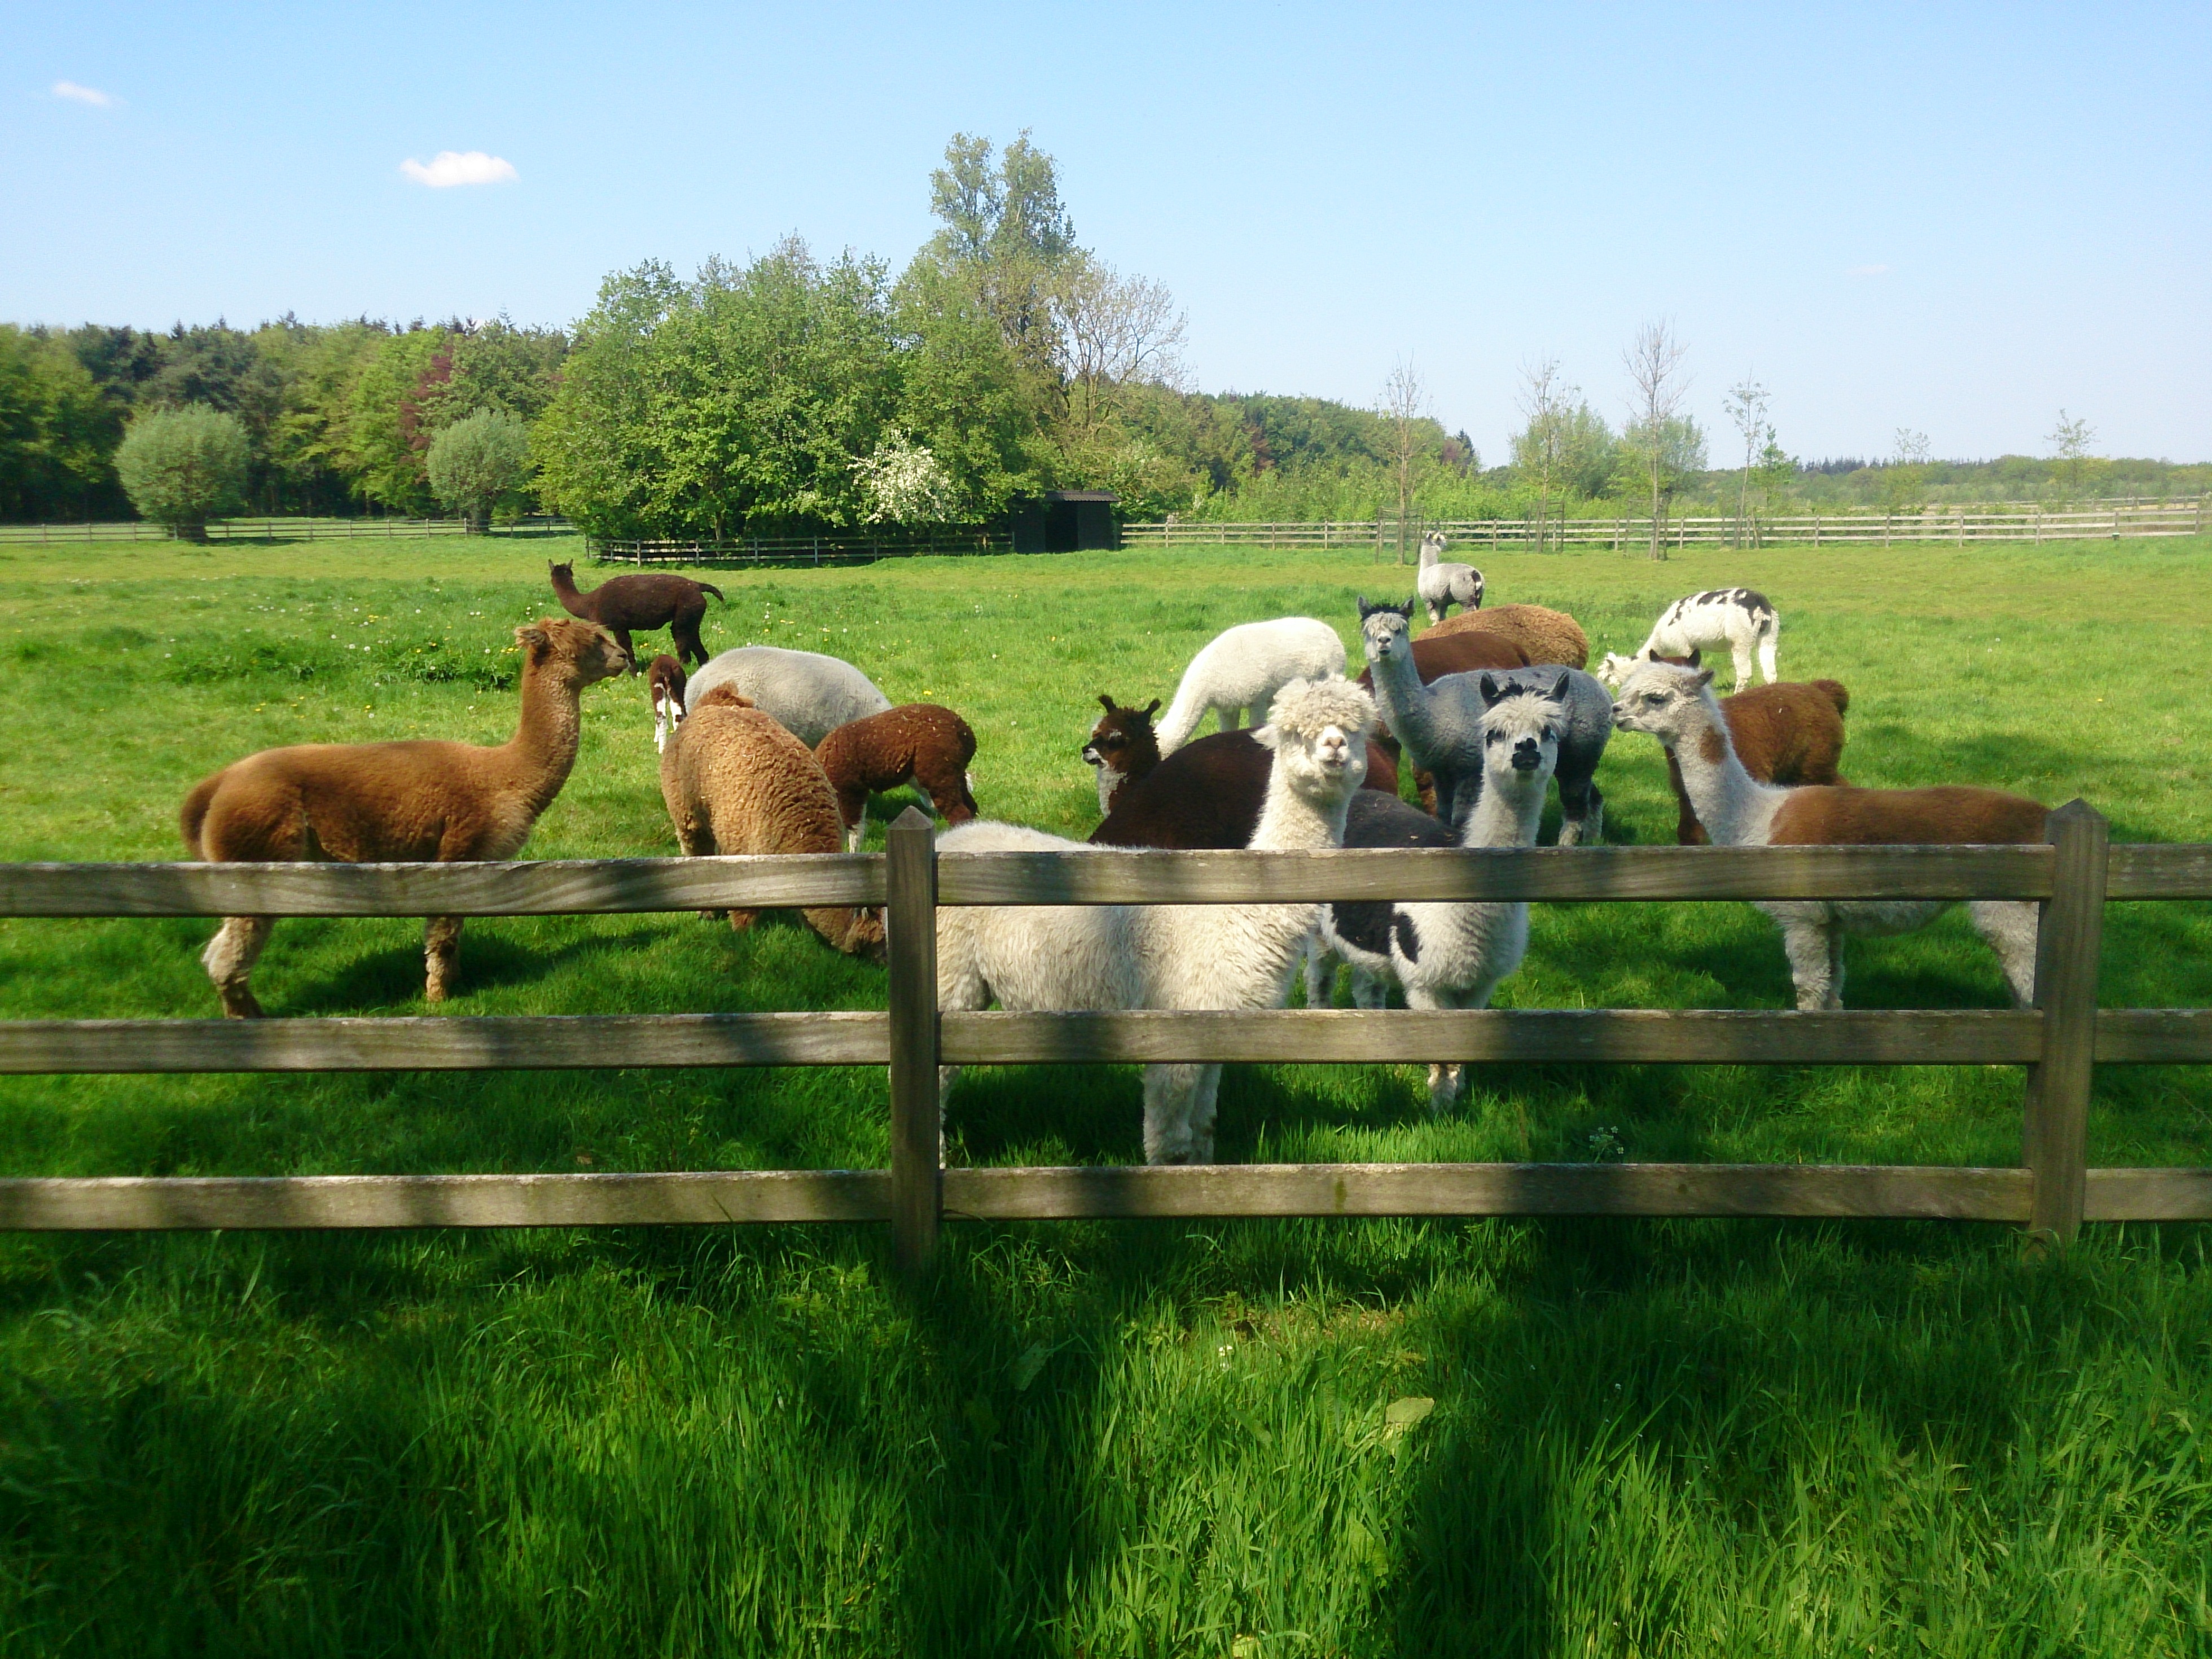
landscape, grass, field, farm, meadow, prairie, spring, herd, pasture, grazing, ranch, horse, agriculture, wool, fauna, plain, alpaca, grassland, mare, rural area, cattle like mammal, horse like mammal